Caribbean bioregion

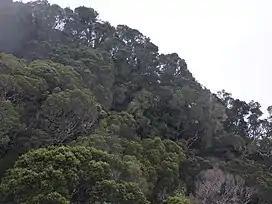
Montane moist forest on the slopes of Pico Turquino, Santiago de Cuba, Cuba

The Caribbean bioregion is a biogeographic region that includes the islands of the Caribbean Sea, Southern Florida in the United States and nearby Atlantic islands, which share a fauna, flora and mycobiota distinct from surrounding bioregions.